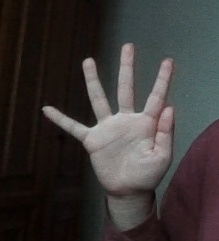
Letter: sheen